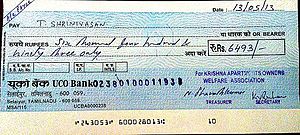
Check
En check
En check er en skriftlig ubetinget anvisning til en bank om at udbetale en angiven sum penge til en person. Beløbet som udbetales trækkes på udstederens konto eller kreditter i trassatbanken.